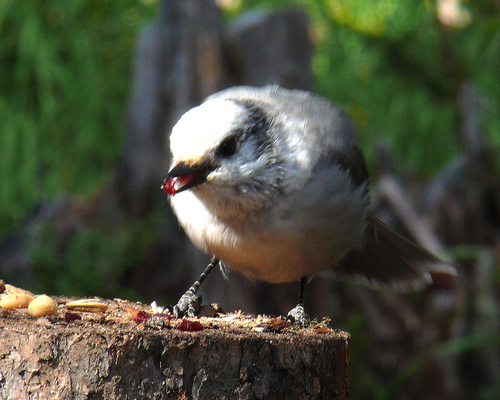
this is a this is a grayish white bird with a small, sharp black beak.
this bird is white and grey in color with a pointy black beak and grey eye ring.
a small bird with a white crown, black nape, white cheek, breast and belly, and grey and white rectrices.
the fast bird has black tarsus and feet, a white belly and breast, and a small black beak.
a small bird with a small black beak, a white head, breast and abdomen, and gray wings and tail.
this bird is white with grey and has a very short beak.
a small bird with black bill and gray colored belly.
this bird has wings that are grey and has a white belly
this bird has a white belly, breast and crown with black and white striped tarsus.
this bird has wings that are grey and has a red tipped bill
Species: Clark Nutcracker